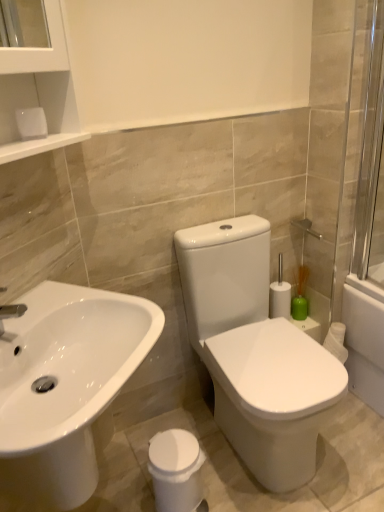
Question: From a real-world perspective, point to a free spot above white glossy trash can at lower center.
Answer: [(0.451, 0.885)]